Symphony of the Seas

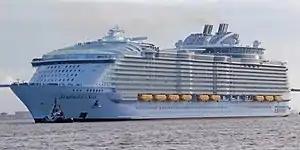
"Symphony of the Seas" in Saint-Nazaire after her completion

From 15 to 18 February 2018, the cruise ship underwent sea trials and was formally turned over to Royal Caribbean International on 23 March. On 24 March, the ship left Saint-Nazaire for Málaga under the command of Rob Hempstead, arriving on 27 March, and arrived at the vessel's first homeport of Barcelona, Spain on 29 March.